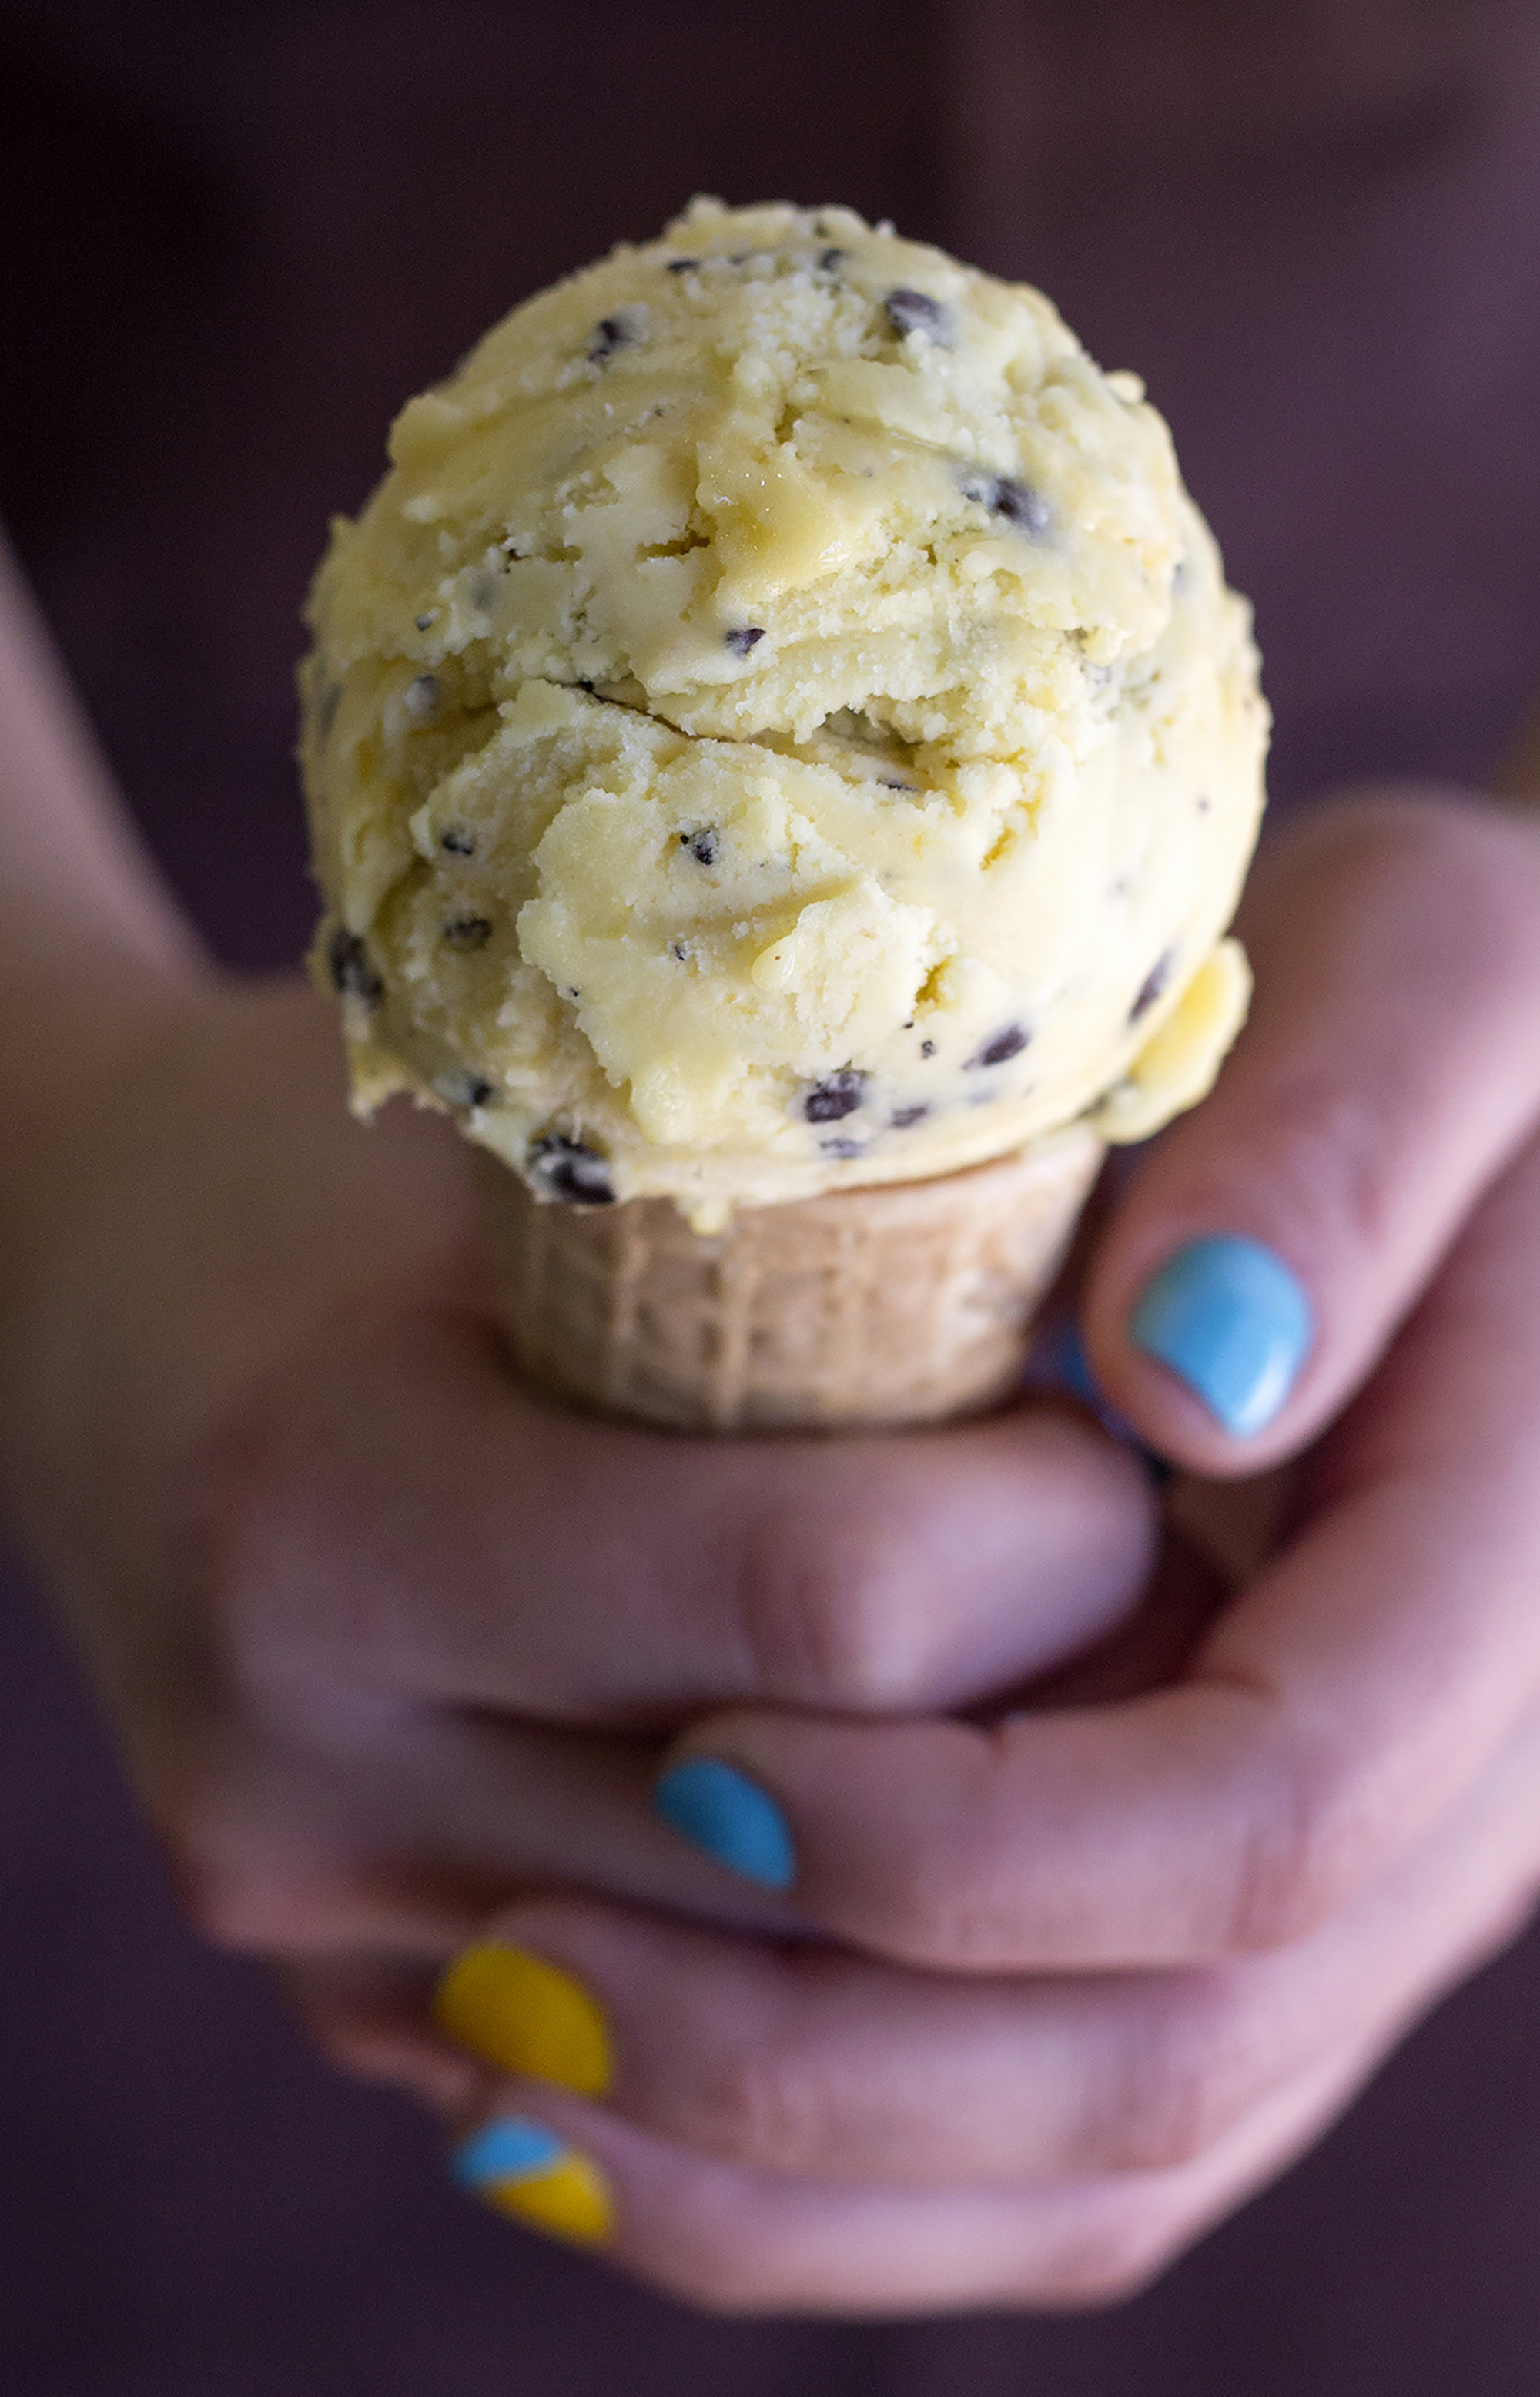
food, gelato, ice cream, frozen dessert, dish, cuisine, dessert, ingredient, pistachio ice cream, sorbetes, dairy, cookie dough, dondurma, cream, recipe, chocolate chip, sorbet, ice cream cone, muffin, clotted cream, produce